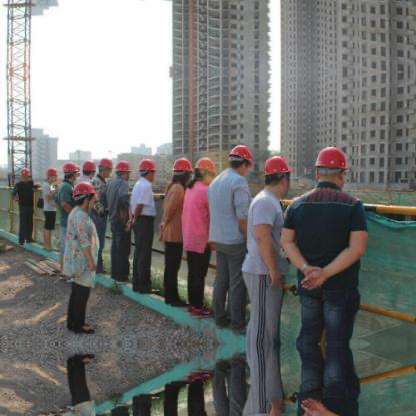
Objects in the image:
label: helmet
label: helmet
label: helmet
label: helmet
label: helmet
label: helmet
label: helmet
label: helmet
label: helmet
label: helmet
label: helmet
label: helmet
label: helmet